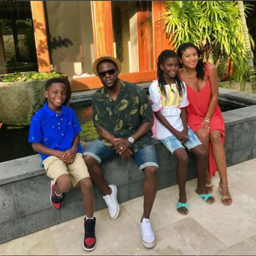
check out some of our favorite families big and small !